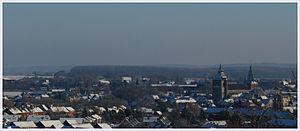
Soignies sous la neige
Soignies est une ville francophone de Belgique, située en Région wallonne, chef-lieu d'arrondissement en province de Hainaut. La ville de Soignies est une cité millénaire fondée au VIIᵉ siècle par Vincent Madelgaire. L'entité de Soignies est composée depuis la fusion des communes en 1977 des villages d'Horrues, de Naast, de Thieusies, de Casteau, de Neufvilles et de Chaussée-Notre-Dame-Louvignies. Soignies est considérée comme le centre européen de la pierre de taille.